Sundarar

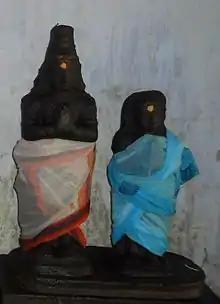
Sundarar (left) with Paravayar (Paravai Nachiyar).

In the next stage of his life, Sundarar moved around Tamil Nadu, visiting Shiva Temples of Tamil Nadu. In Tiruvarur, he fell in love with a temple dancer named Paravayar, and married her. After few years of married life, Sundarar visits the Siva temple in Thiruvottriyur, a sea-side suburb of Madras. There he meets and is enamoured by a peasant Vellala girl Cankali. With the help of Shiva, this leads to Sundarar's second marriage, but only after his wedding vows include the promise of never leaving Cankali and Thiruvottriyur. After marrying his second wife, Sundarar misses his first wife Paravai. He does not keep his word, and leaves for Tiruvarur. The broken vow causes him to go blind before he reaches Tiruvarur. His suffering thereafter are part of several Tevaram hymns. As a blind man, he visits many Shiva shrines and sings there. Slowly in stages, he becomes closer to Shiva and recovers his sight.